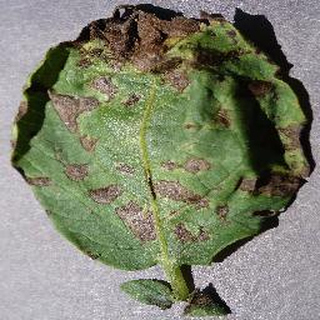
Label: potato_early_blight